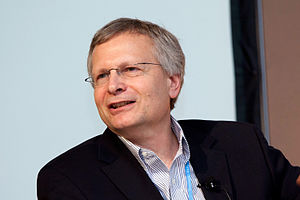
Dani Rodrik
Dani Rodrik er en tyrkisk født økonom og professor ved John F. Kennedy School of Government på Harvard University. Han har særlig arbejdet indenfor international økonomi, økonomisk udvikling og politisk økonomi. Problemstillinger vedrørende forudsætninger for en god økonomisk politik og hvorfor nogen myndigheder lykkes bedre end andre har været centrale i hans forskning.